Halleck: Lincoln's Chief of Staff

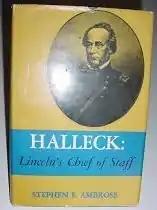
First edition

Halleck: Lincoln's Chief of Staff is the biography of Union Army General-in-Chief Henry Halleck written by Stephen E. Ambrose and published in 1962. In this book, which originated as a dissertation, Ambrose provides an interpretation contrary to previous assessments of this "controversial figure" from the American Civil War.